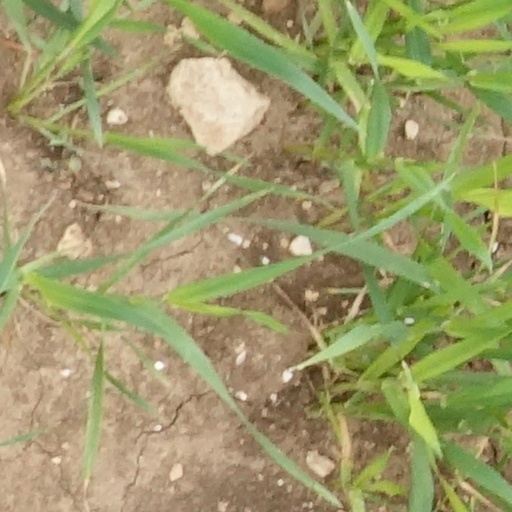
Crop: wheat